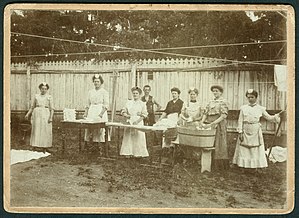
Kvindearbejde
Vaskekoner
Kvindearbejde er de roller, som kvinderne er blevet tildelt af samfundet gennem tiden. Da samfundet konsekvent ændrer sig, har rollerne dermed og vil altid ændre sig i takt med at samfundet også gør det.